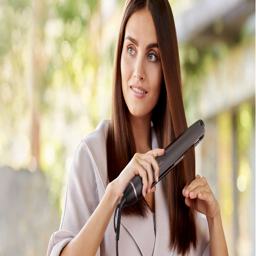
put your hair in the spotlight